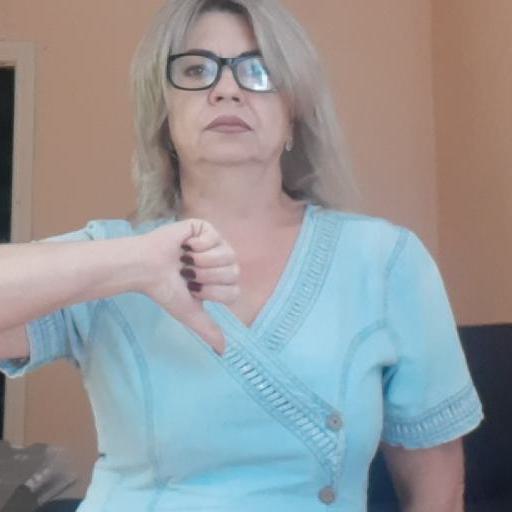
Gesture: dislike